Multitap

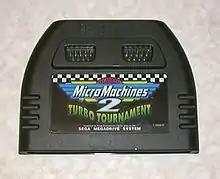
J-Cart with two built-in controller ports

Two independently developed multitaps were released for the Sega Genesis also in 1993. The 4-Way Play (which utilized both controller ports) was developed by Electronic Arts without license from Sega and was made specifically for their lineup of sports games (such as "Madden NFL '94"), whereas the Team Player (known as the SegaTap in Japan) was developed by Tengen for "Gauntlet IV" and sold by Sega as a first-party product. In contrast to the 4-Way Play, the Team Player only required one controller port (leaving an additional port free for a fifth player, much like the Super Multitap) and also acted as a splitter that allowed users to switch between multiple input devices (such as a mouse or a light gun) connected to the console at the same time. The original model of the Team Player (MK-1654) was incompatible with games that required the 4-Way Play, so a revision (MK-1647) was later produced that solved this issue by adding a second controller cord and an "Extra" setting for 4-Way Play compatibility. While most Team Player-compatible titles only supported up to four players (with some games such as "Columns III" supporting up to five), Konami's "Double Dribble: The Playoff Season" and Sega's "Egawa Suguru's Super League CD" (a Japan-exclusive baseball game for Mega CD) both allow up to eight players with the use of two Team Player adapters (one in each controller port). In addition to these multitaps, Codemasters released a series of Genesis cartridges known as the J-Cart with two additional controller ports installed on them, allowing users to plug in additional controllers on them without the need of an adapter. A total of six games were released in J-Cart format.